Empress Xiaoyizhuang

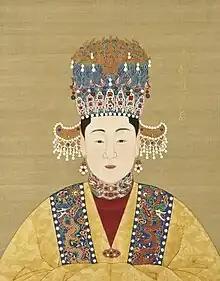

Empress Xiaoyizhuang (孝懿莊皇后 李氏; 1530–1558), of the Li clan, was a Chinese imperial consort of the Ming dynasty, she was the first wife of the Longqing Emperor. Her father is Li Ming (李铭).